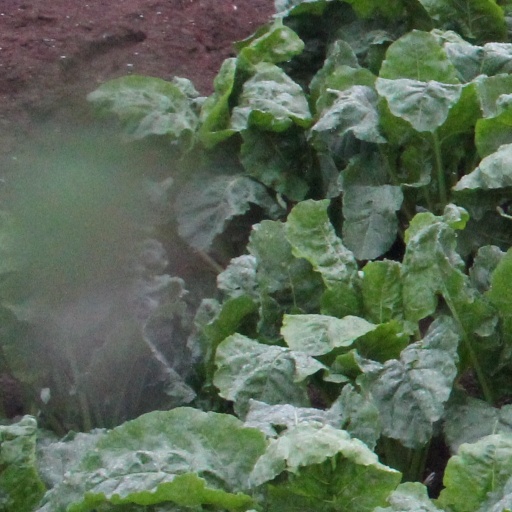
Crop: sugar beet